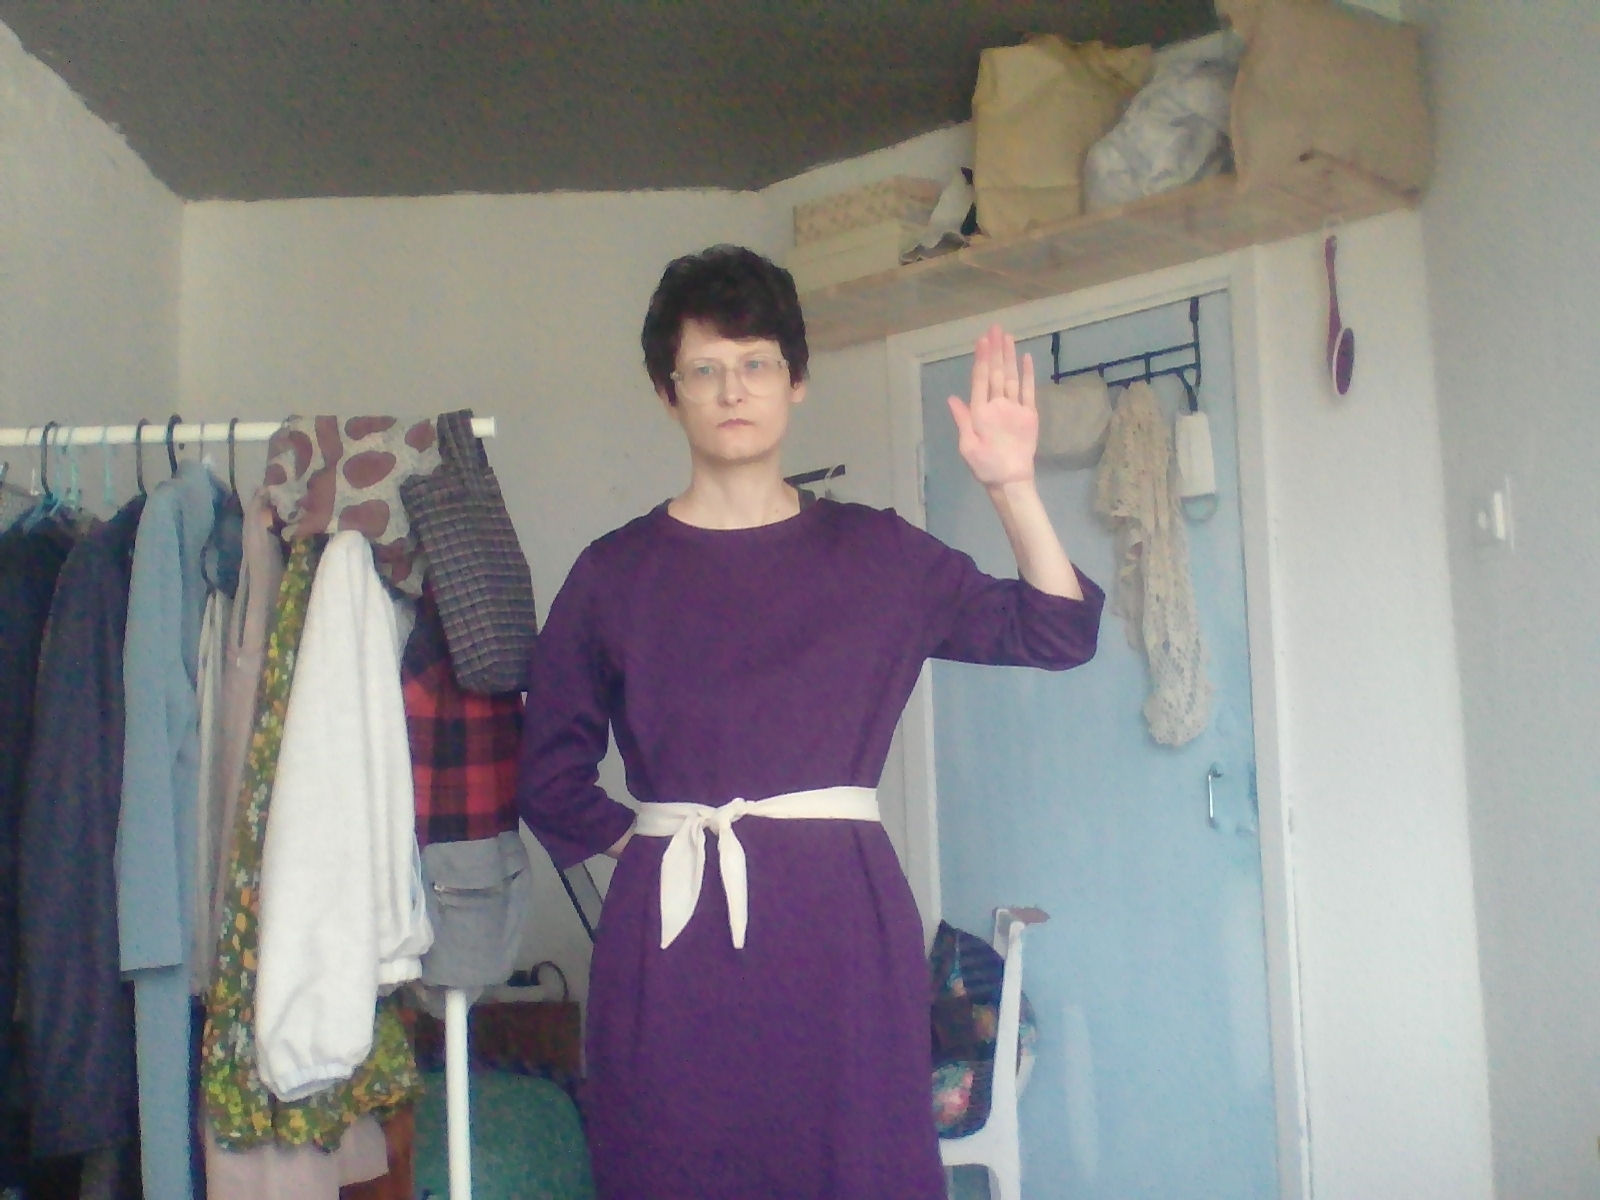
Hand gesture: stop